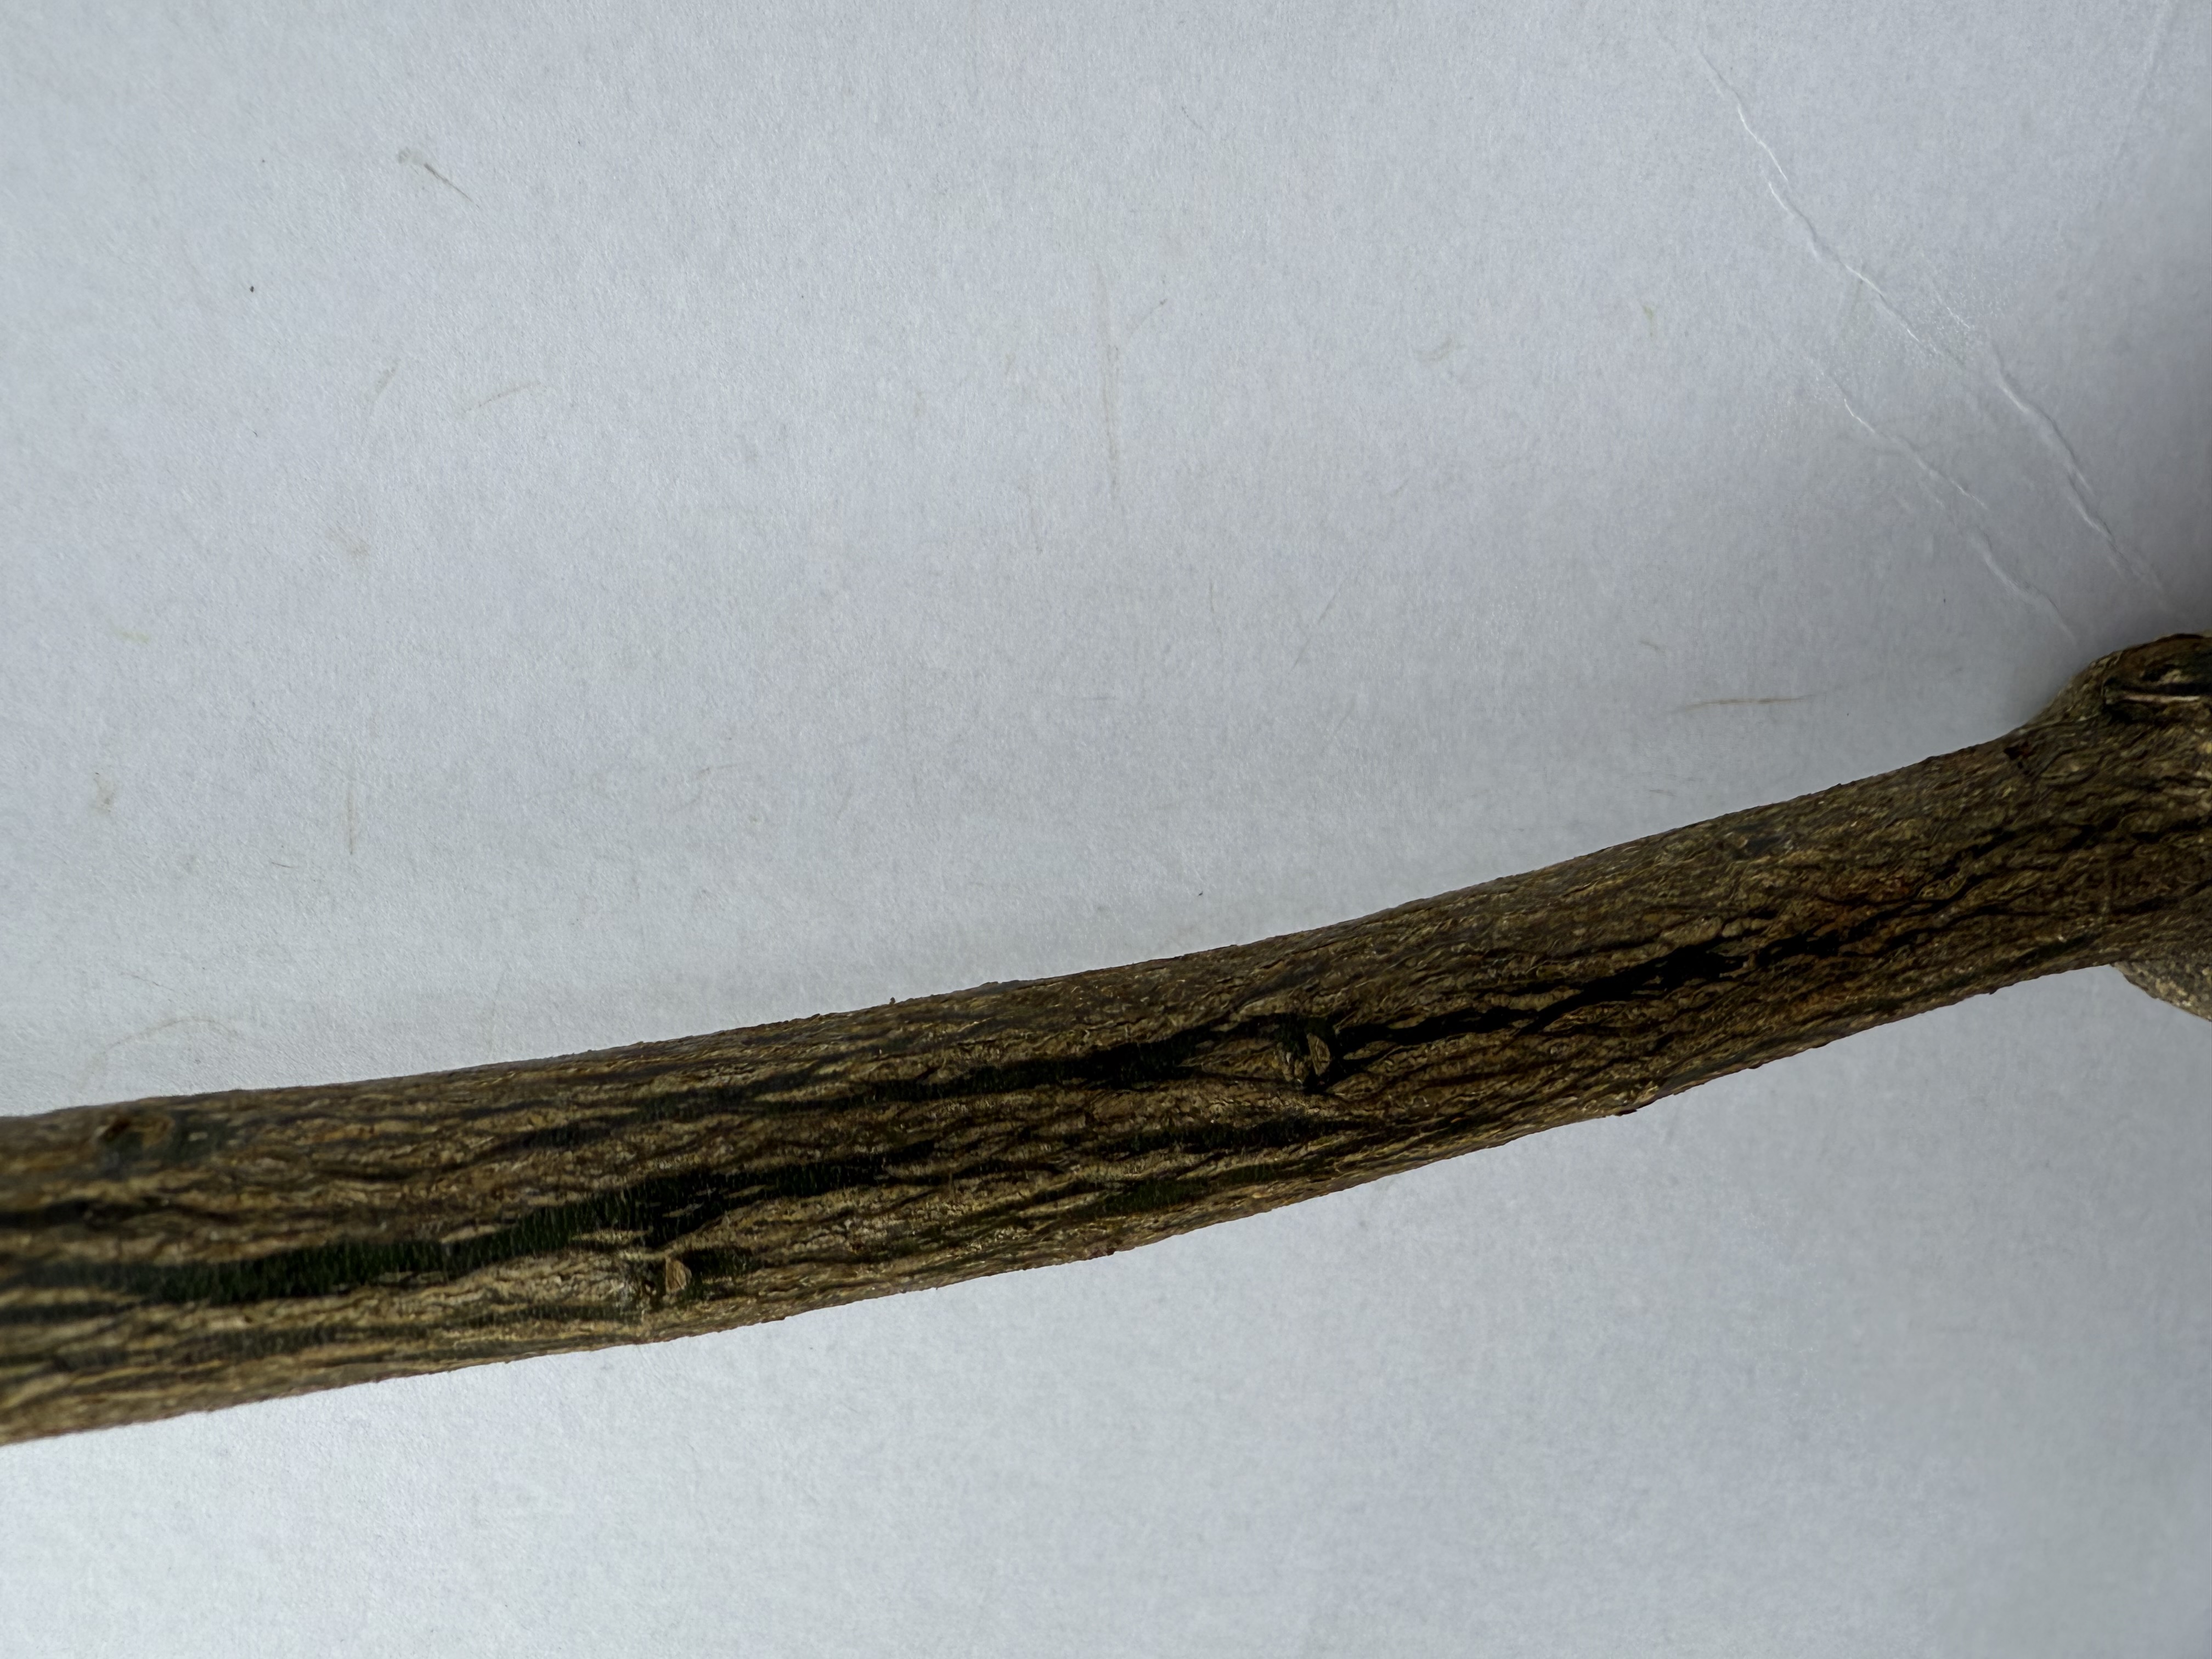
Variety: Kumquat